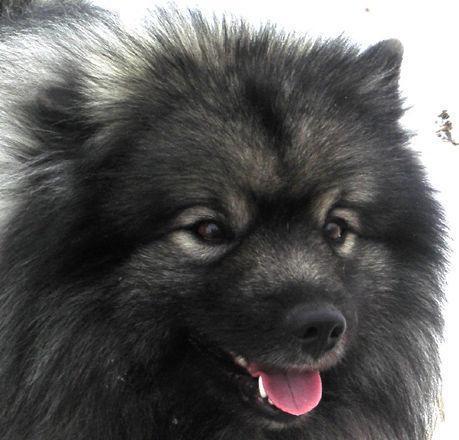
keeshond